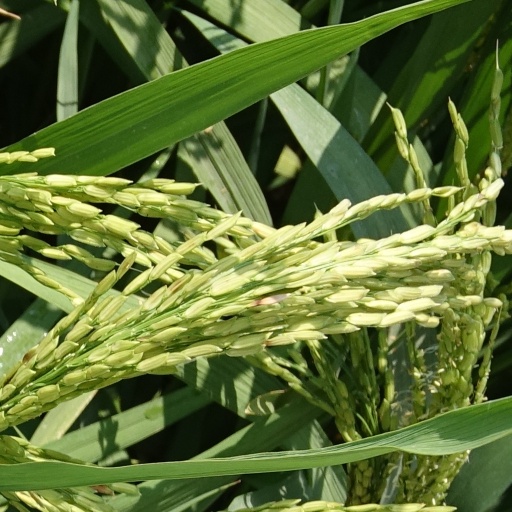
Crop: rice